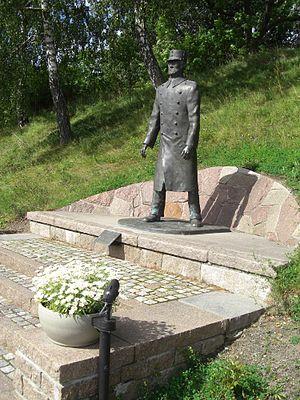
Birger Kristian Eriksen, né le 17 novembre 1875 à Flakstad, dans les îles Lofoten et mort à Oslo le 16 juillet 1958 est un officier norvégien qui a joué un rôle décisif dans l'arrêt de la première vague du Gruppe 5 de la force d'invasion allemande sur d'Oslo dans la Bataille du détroit de Drøbak.